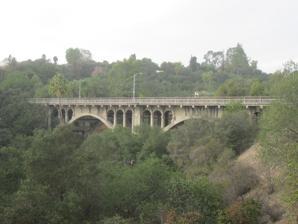
Building: La Loma Bridge
Country: United States of America
Year built: 1914
Bridge in Pasadena, California, US United States historic place La Loma Bridge U.S. National Register of Historic Places Side view of the bridge Show map of the Los Angeles metropolitan area Show map of California Show map of the United States Location Crossing the Arroyo Seco at La Loma Broad, Pasadena, California Coordinates 34°8′3″N 118°10′1″W / 34.13417°N 118.16694°W / 34.13417; -118.16694 Area less than one acre Built 1914 ( 1914 ) Built by Munoz and Munoz Architect Los Angeles County Surveyor Architectural style Classical Revival MPS Early Automobile-Related Properties in Pasadena MPS NRHP reference No. 04000680 Added to NRHP July 14, 2004 The La Loma Bridge is a bridge that carries La Loma Road across the Arroyo Seco , located in Pasadena , California . History Built in 1914, the bridge replaced the 1898 California Street Bridge, which had closed the prior year due to safety concerns. The open spandrel concrete arch bridge has a Neoclassical design inspired by the City Beautiful movement . The bridge's design is reminiscent of Pasadena's Colorado Street Bridge , which was built a year earlier. La Loma Bridge has been called the "little sister" of it, and for the first several years of their existence, the two bridges were the only crossings of the Arroyo Seco in Pasadena. The La Loma Bridge played a significant role in the development of Pasadena west of the Arroyo, particularly in the San Rafael Heights area, which Pasadena annexed at the same time it constructed the bridge. The bridge was added to the National Register of Historic Places on July 14, 2004. The bridge was closed for renovation in July 2015, and reopened on June 24, 2017, with a dedication to former California Attorney General John van de Kamp , a Pasadena native who died on March 14 of that year. See also National Register of Historic Places listings in Pasadena, California Bridges on the National Register of Historic Places in California La Loma Road crossing the Arroyo Seco on the La Loma Bridge. References